Lucie Talmanová

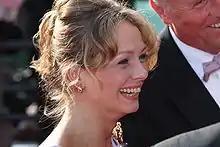
Lucie Talmanová (2009)

Lucie Talmanová (born 27 August 1967 in Prague) is a Czech politician.